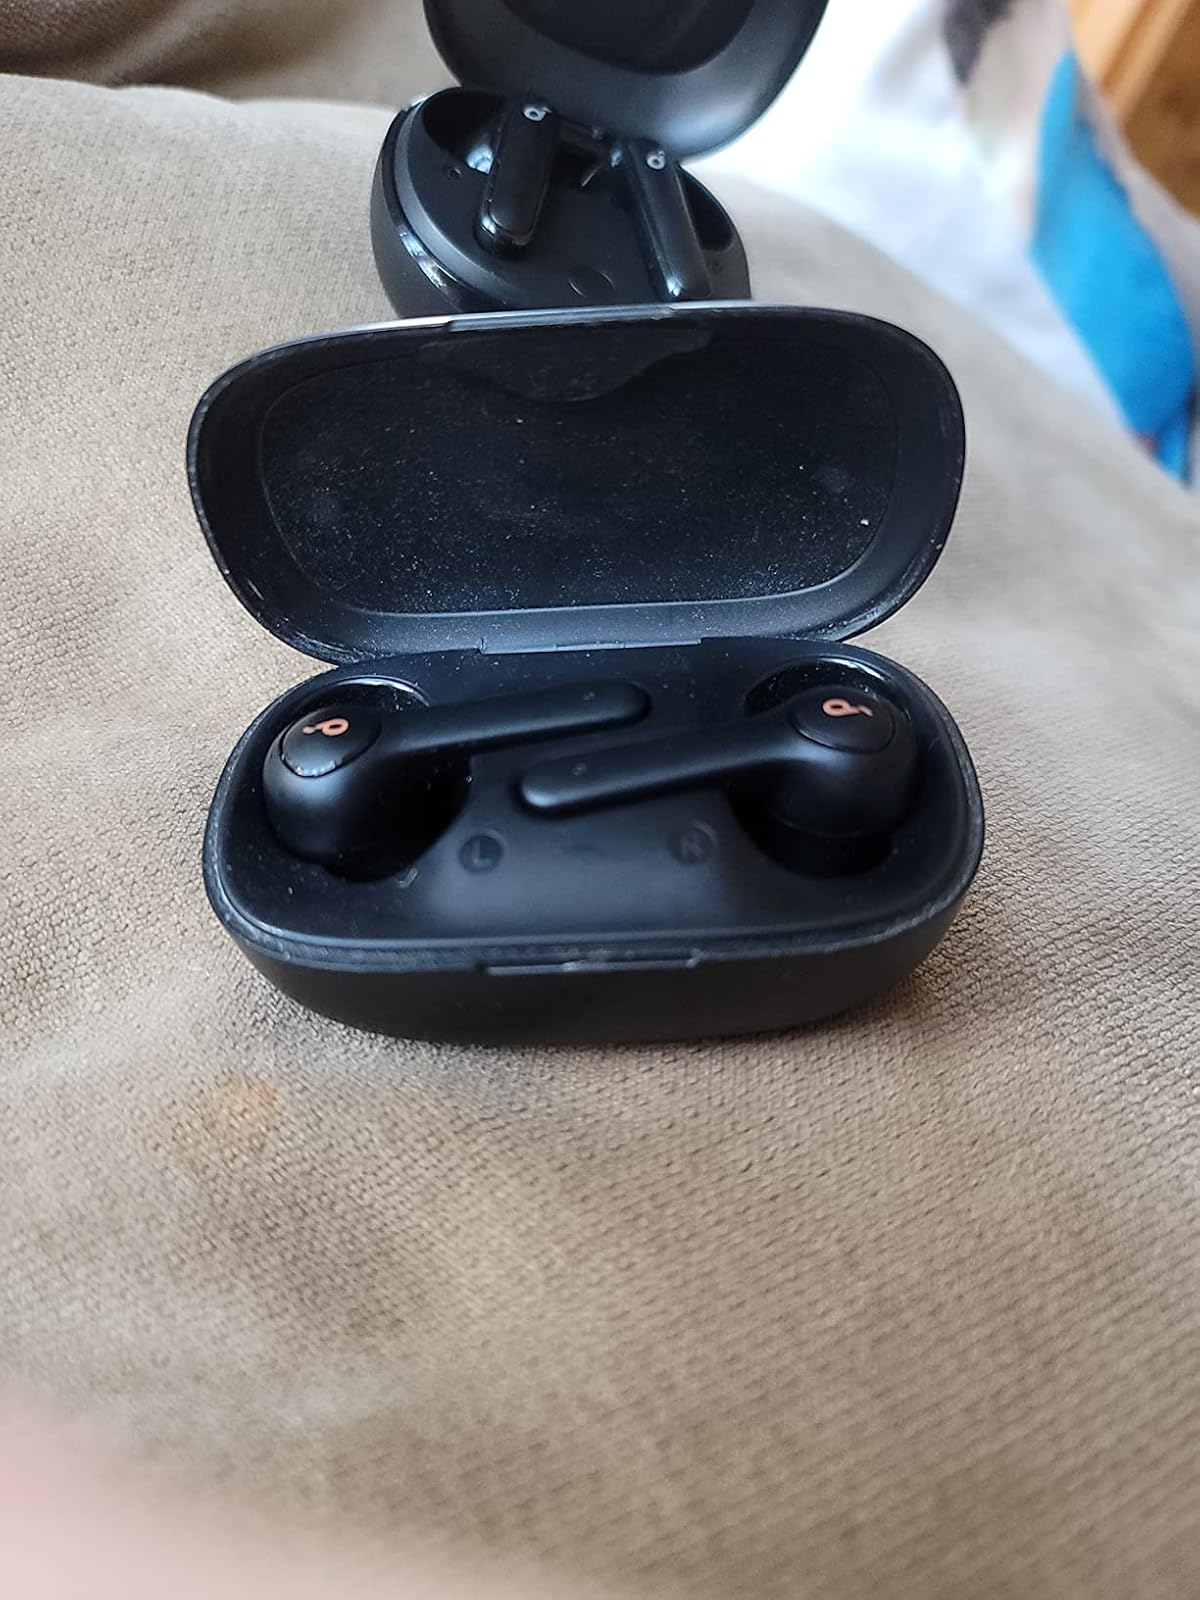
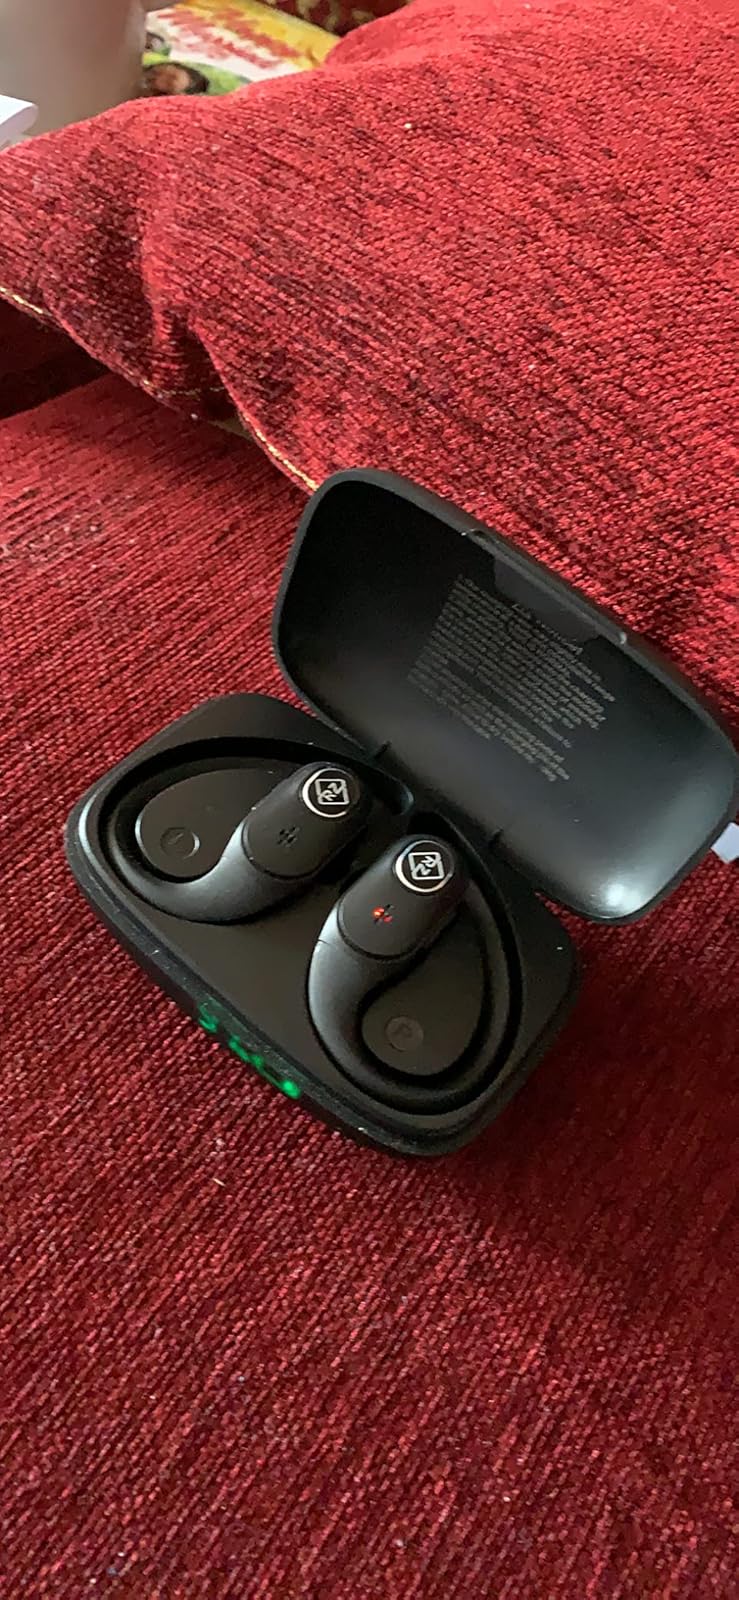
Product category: earbuds
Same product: no